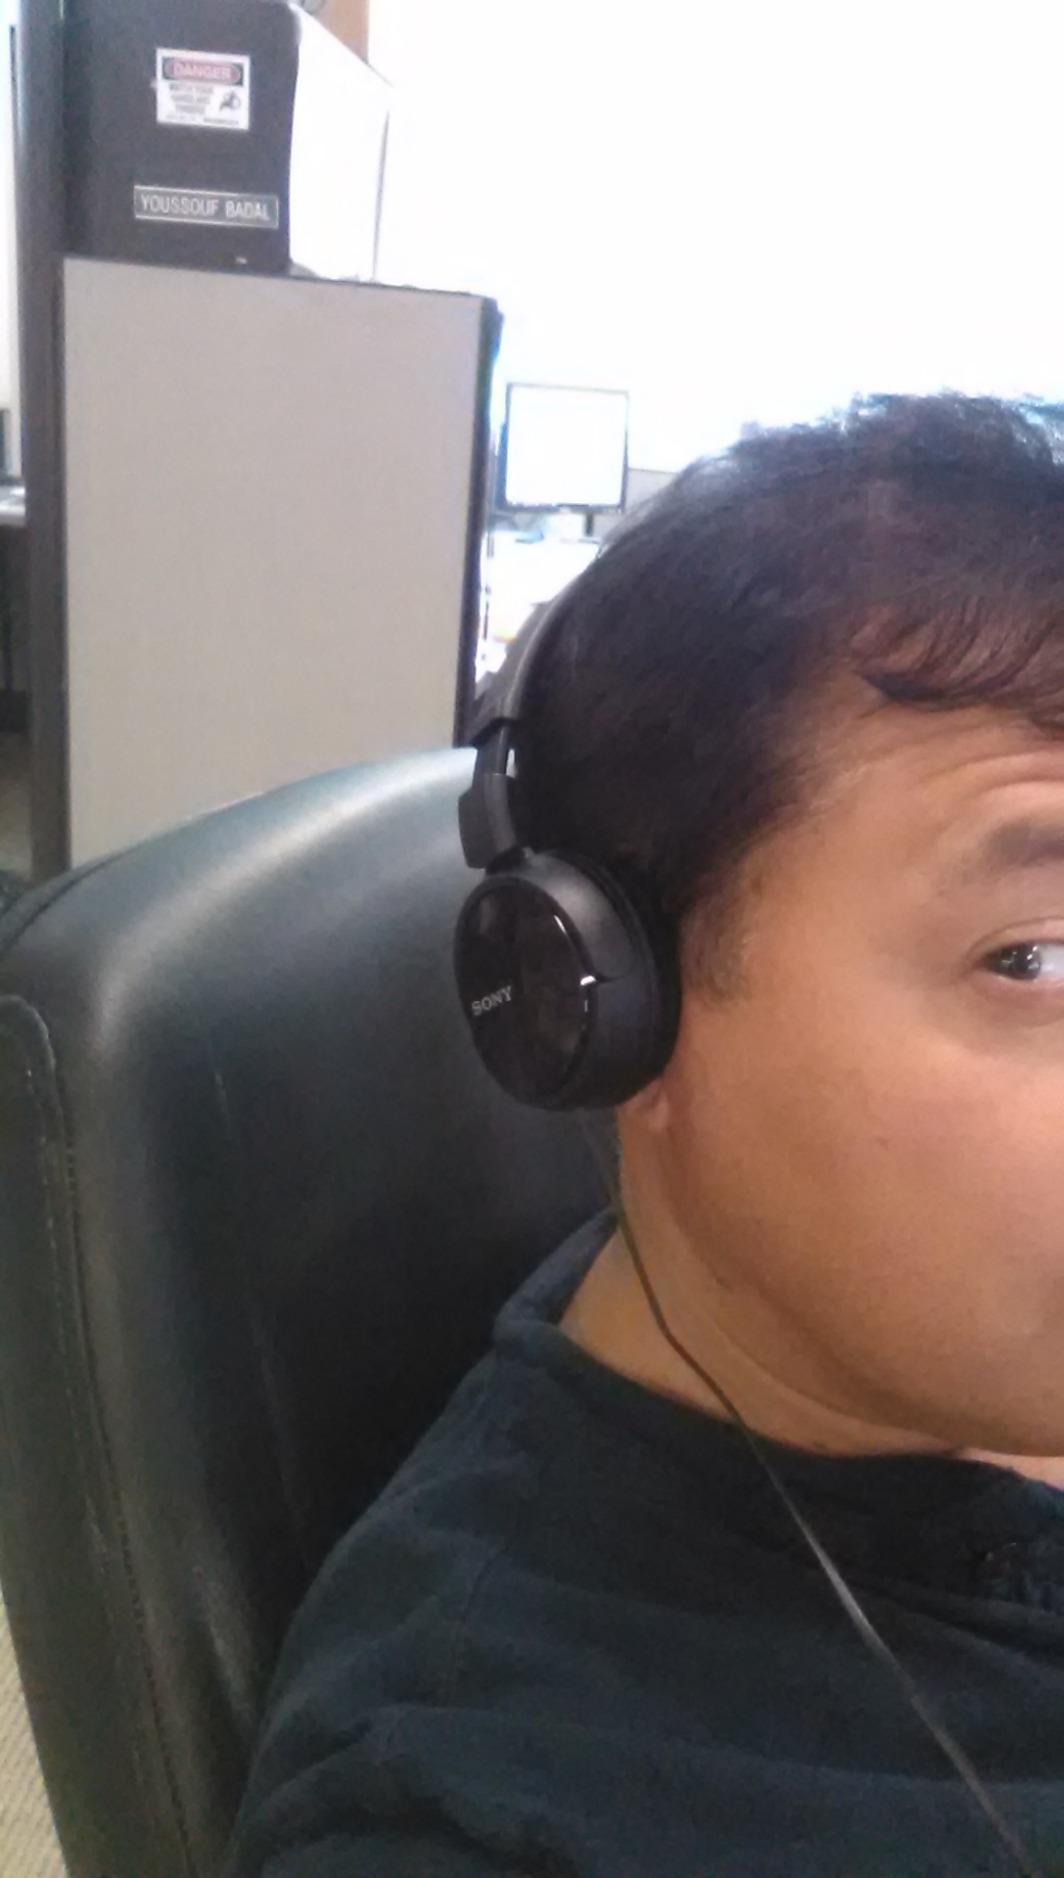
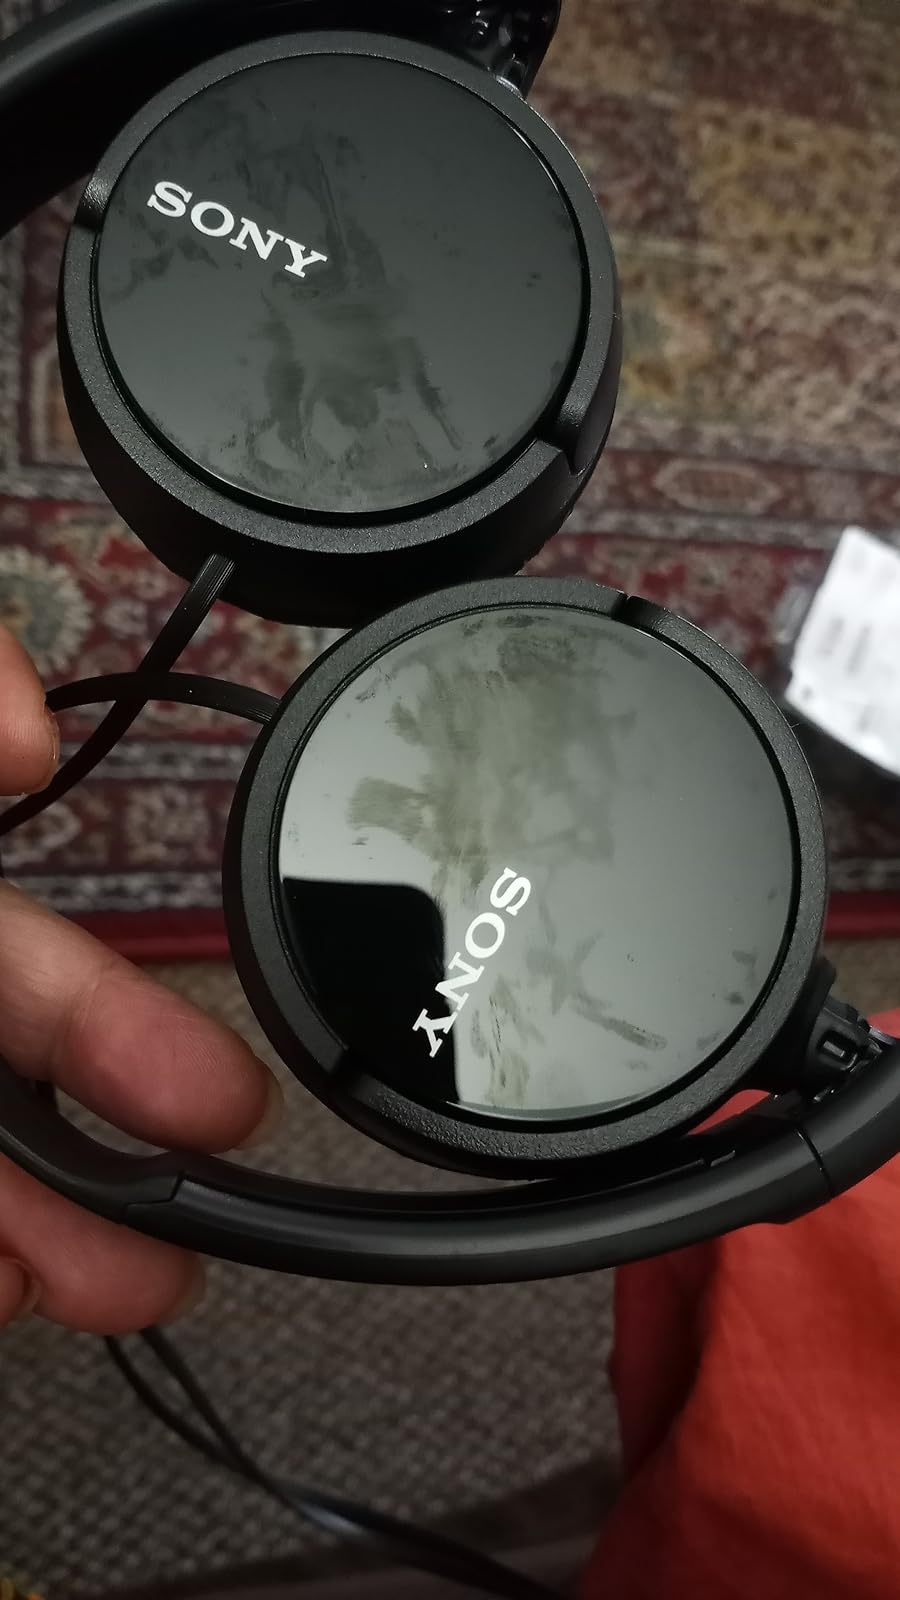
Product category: headphones
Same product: yes